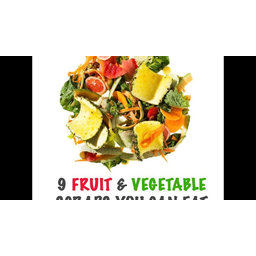
Label: trash